Bill Carr (politician)

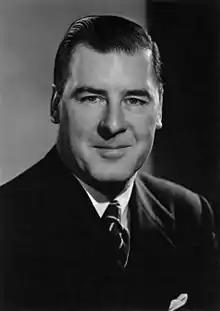

William Compton Carr (10 July 1918 – December 2000) was a British solicitor and Conservative Party politician.